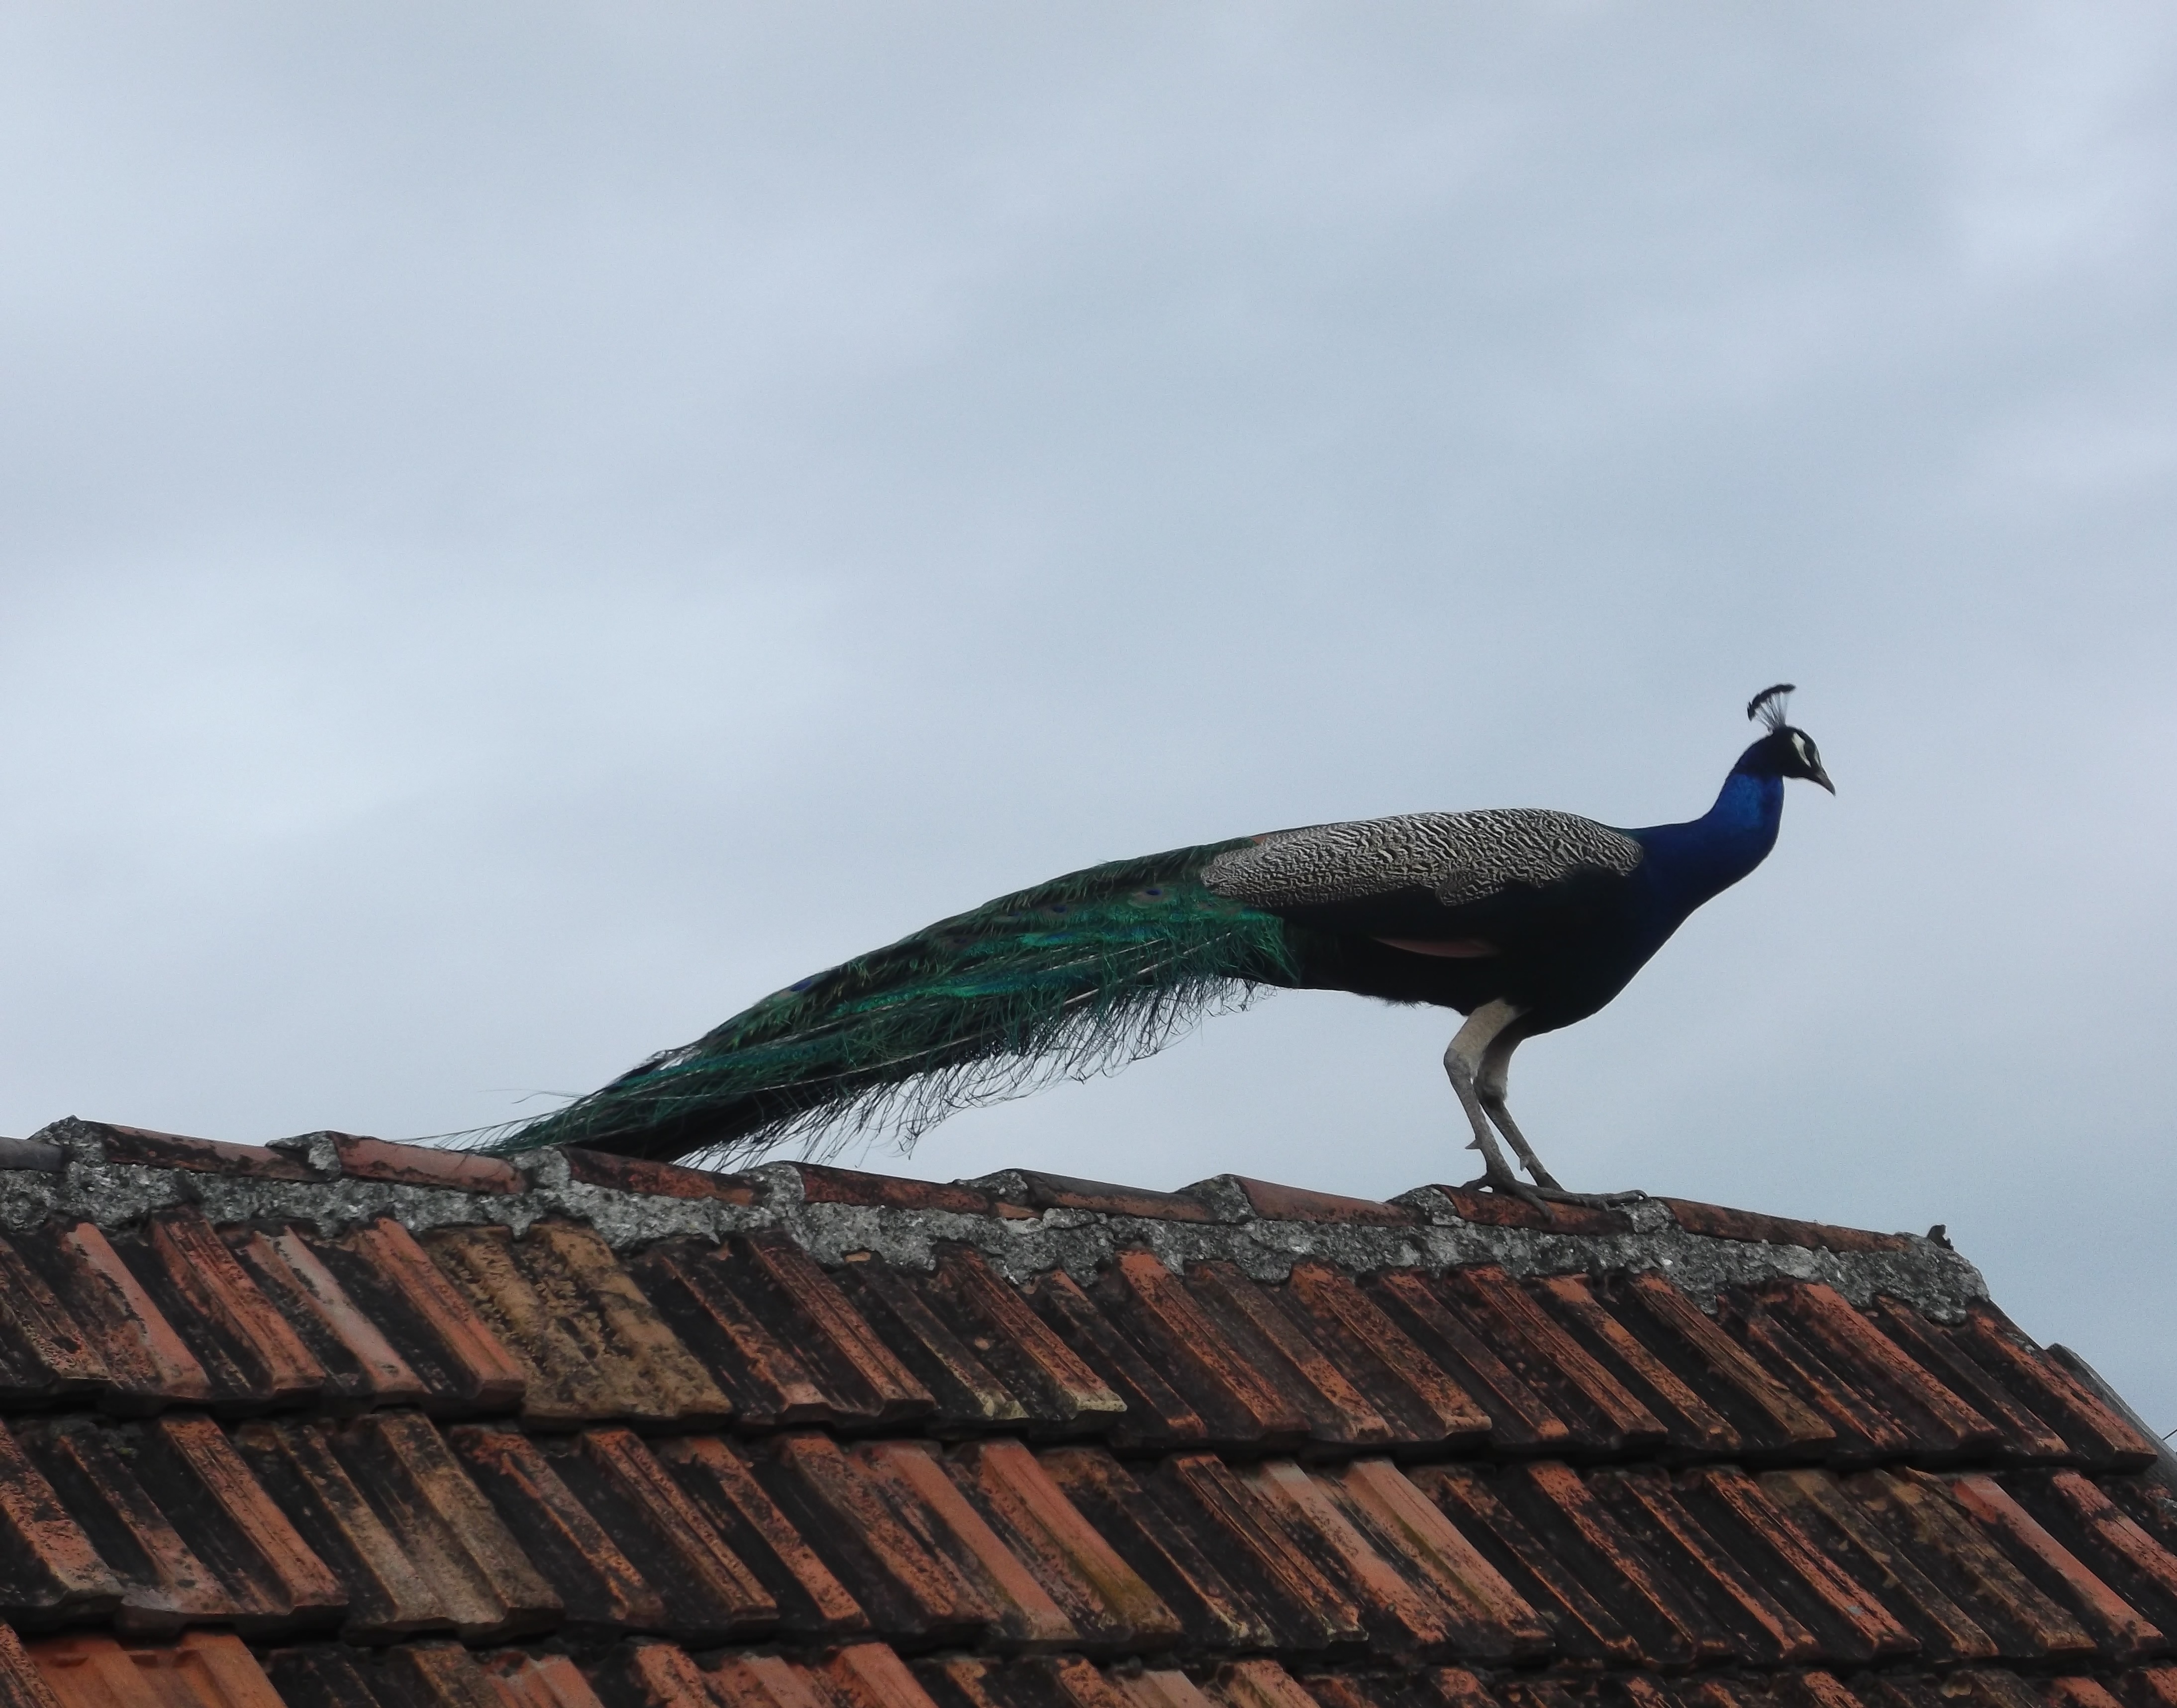
bird, wing, house, rooftop, animal, fauna, peacock